Saimone Taumoepeau

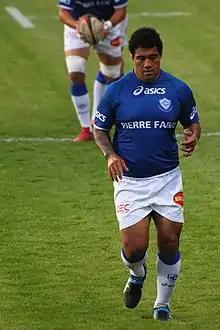

Saimone Taumoepeau (born 21 December 1979 in Ha'apai, Tonga) is a professional rugby union player in France. He is the younger brother of Tevita Taumoepeau.